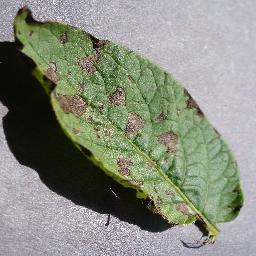
Etiqueta: Tizon_Temprano